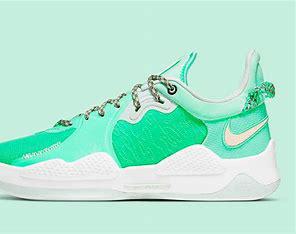
Brand: Nike
Model: Pg 5